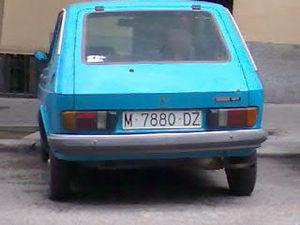
La SEAT 127 est une voiture de tourisme fabriquée par le constructeur espagnol SEAT sous licence FIAT entre 1972 et 1982.